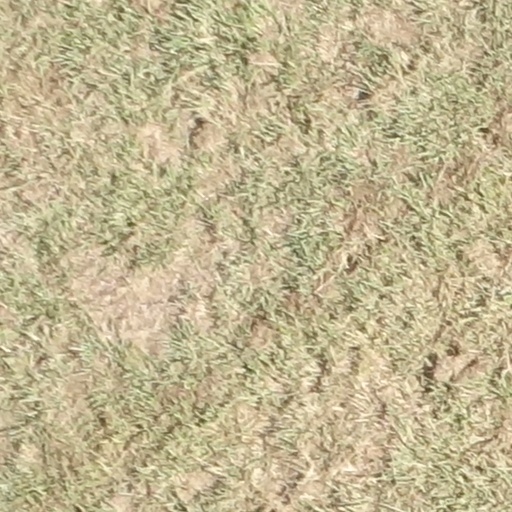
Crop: sorghum